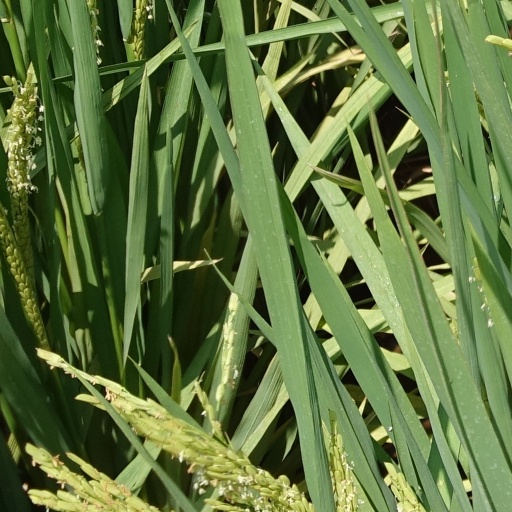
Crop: rice